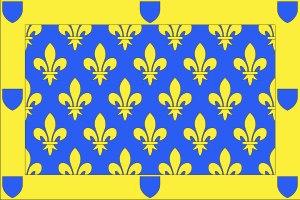
L’histoire du département de l'Ardèche commence le 4 mars 1790, lorsqu’il est créé en application de la loi du 22 décembre 1789, sous le nom de département des Sources de la Loire.
Louis IX avait placé le Vivarais dans le ressort des sénéchaussées de Beaucaire et de Nîmes aussitôt après le traité de Meaux.
Le département de l'Ardèche est un département français situé dans la région Auvergne-Rhône-Alpes. Sa préfecture est Privas. Il doit son nom à la rivière Ardèche qui le traverse d'ouest en est, ses habitants s'appellent les Ardéchois. Il est composé de 335 communes au 1ᵉʳ janvier 2020. L'Insee et la Poste lui attribuent le code 07.